Indian Valley Reservoir

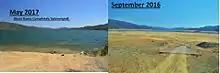
Fluctuations in water level vary by year as seen at the boat ramp at the northern end of the lake.

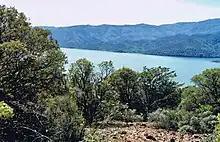

List of largest reservoirs of California